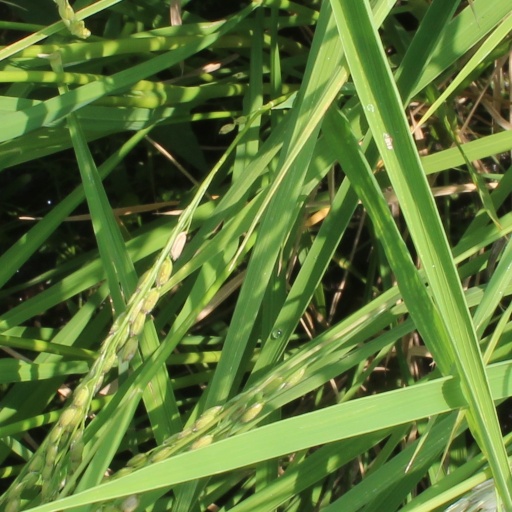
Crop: rice